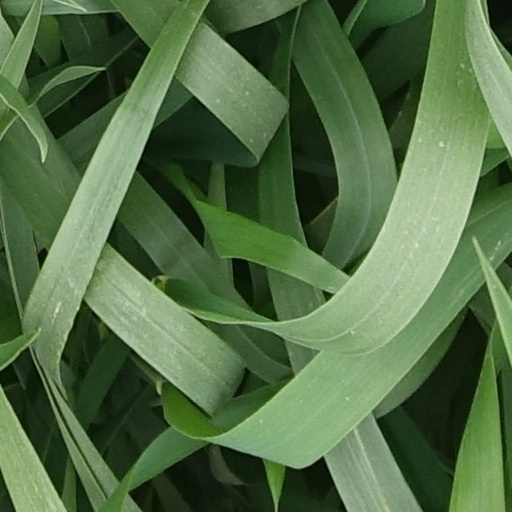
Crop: wheat